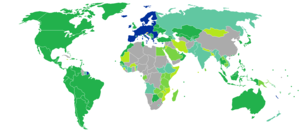
Le passeport slovène est un document de voyage international délivré aux ressortissants slovènes, et qui peut aussi servir de preuve de la citoyenneté slovène.